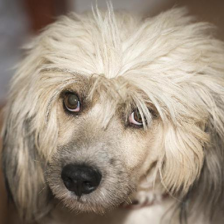
Label: animals